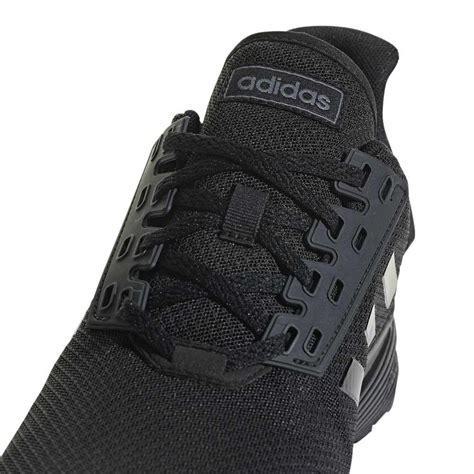
Brand: Adidas
Model: Duramo 9